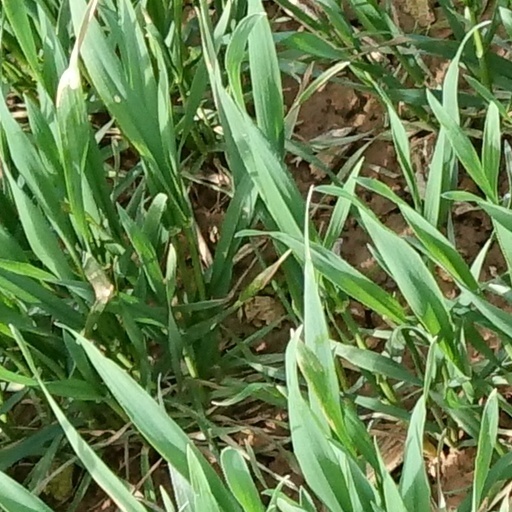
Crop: wheat